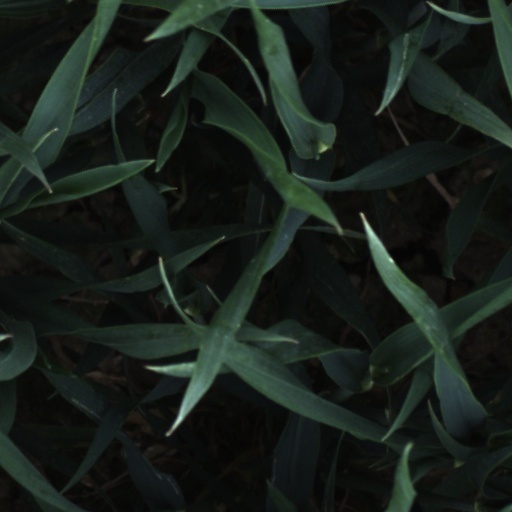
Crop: wheat